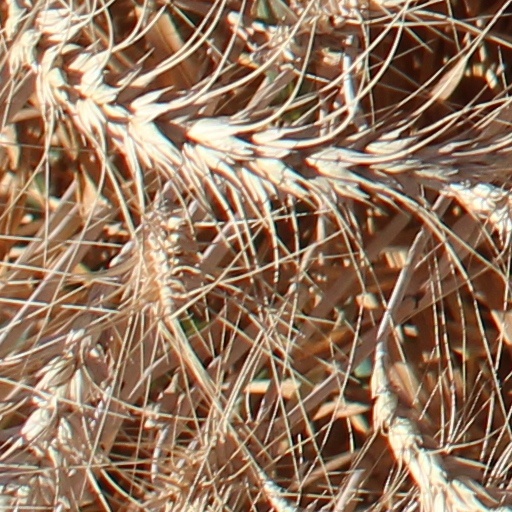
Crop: wheat